Rinaghju

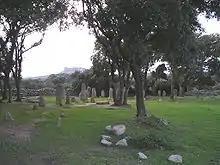
The site in 2005

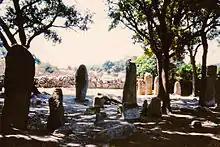
Stones at Rinaghju

Rinaghju (Renaju) is an archaeological site in Corsica. It is located in the commune of Sartène.